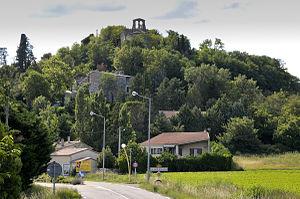
le village
La Bâtie-Rolland est une commune française, située dans le département de la Drôme en région Auvergne-Rhône-Alpes.